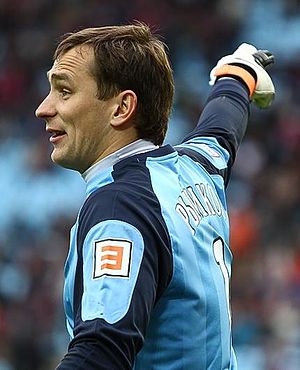
Sergej Ryzjikov
Sergej Viktorovitj Ryzjikov er en russisk målmand i fodbold, som for tiden spiller for FC Rubin Kazan. I UEFA Champions League 2009-2010 var Ryzjikov med til en kamp på Camp Nou stadion mod FC Barcelona. Kampen endte 1-2 til de russiske spillere. Ryzjikov landsholdsdebuterede i 2008 mod Wales i VM-kvalifikationen, men måtte sidde på bænken hele kampen. Han har kone og børn.